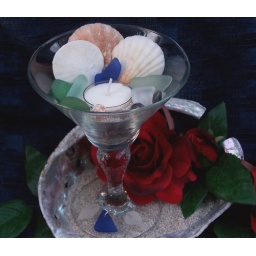
beach in a glass t glass creations sea glass beach jewelry 1b